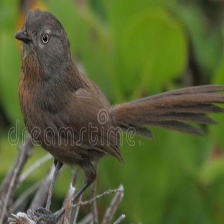
Species: WRENTIT
Scientific name: CHAMAEA FASCIATA